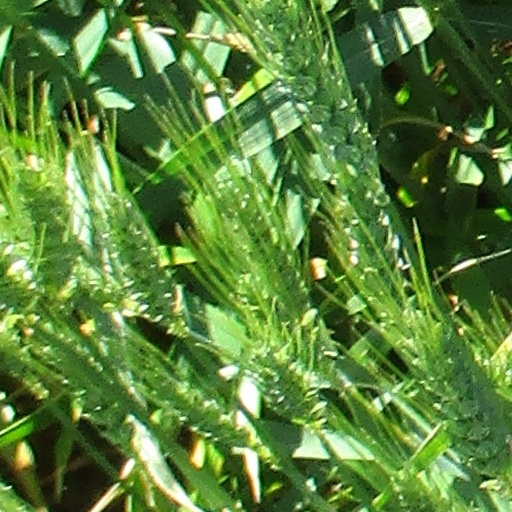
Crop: wheat